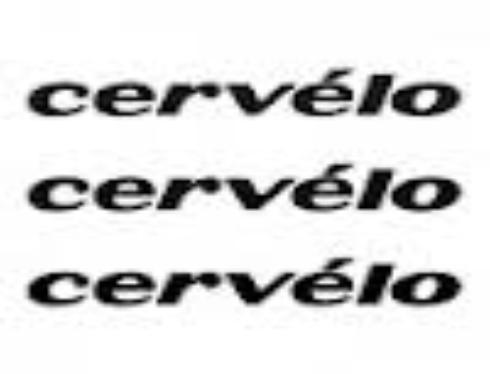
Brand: cervelo
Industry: Transportation